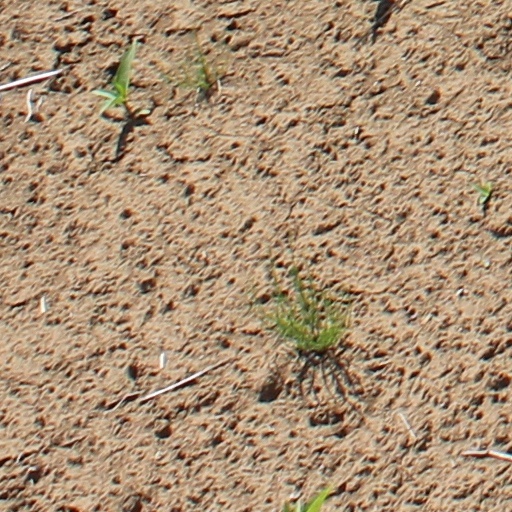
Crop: wheat